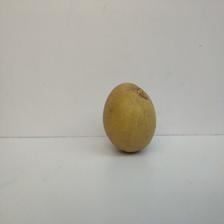
Size: Large